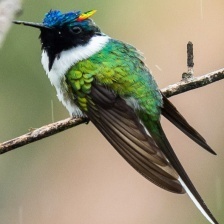
Species: HORNED SUNGEM
Scientific name: HELIACTIN BILOPHUS
ImageNet parent category: hummingbird